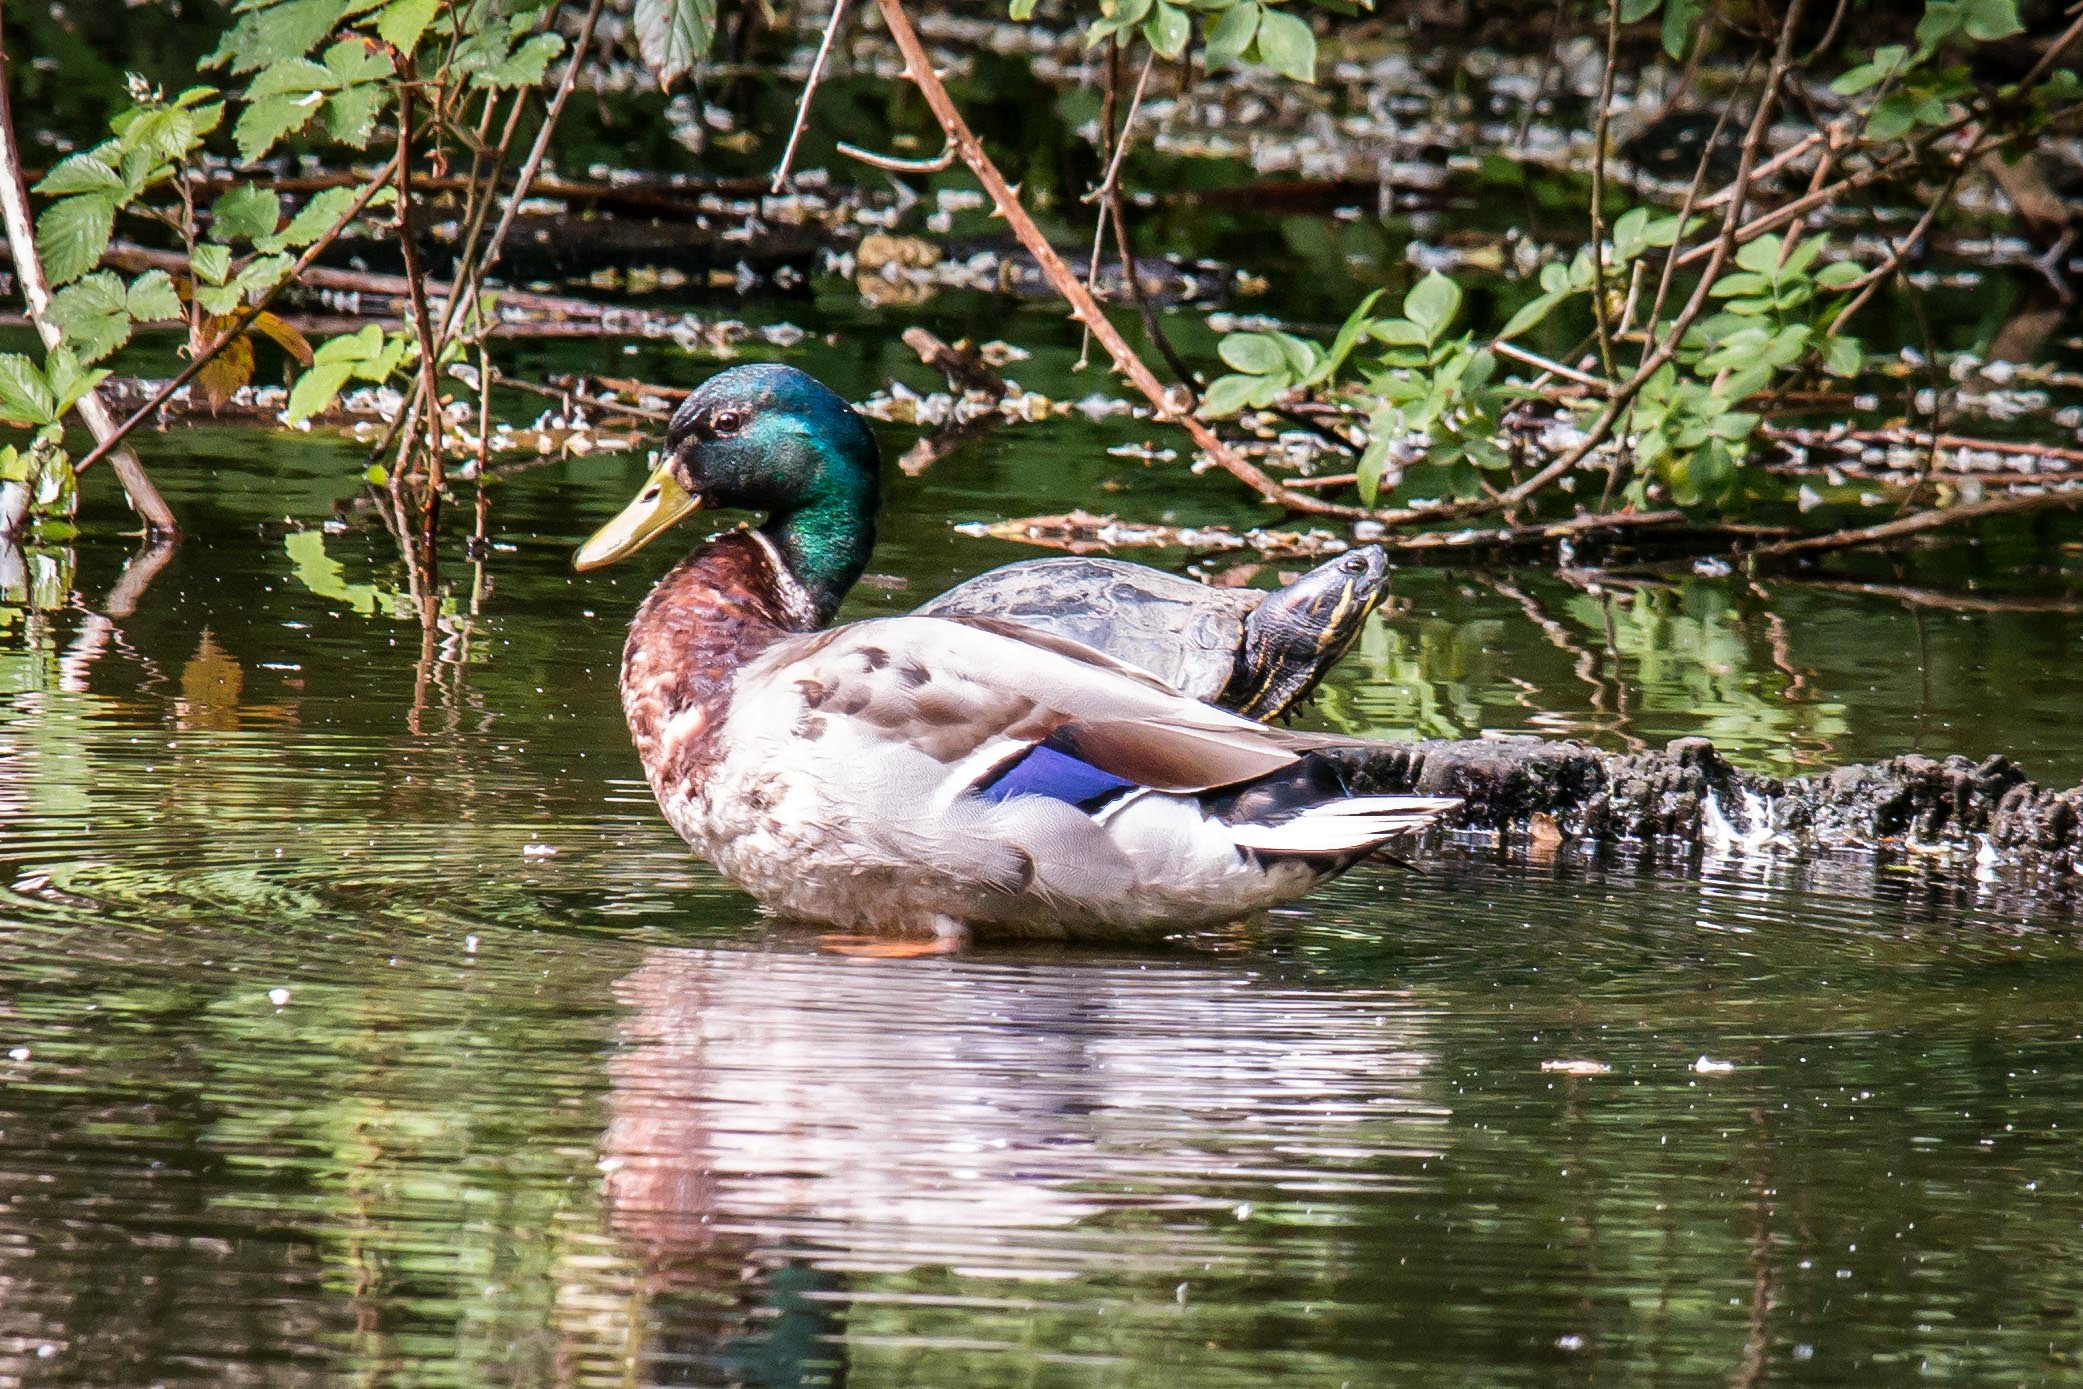
water, bird, lake, pond, wildlife, swim, rest, turtle, reptile, fauna, duck, vertebrate, break, waterfowl, silent, idyll, water bird, mallard, mirroring, click, panzer, water turtle, ducks geese and swans